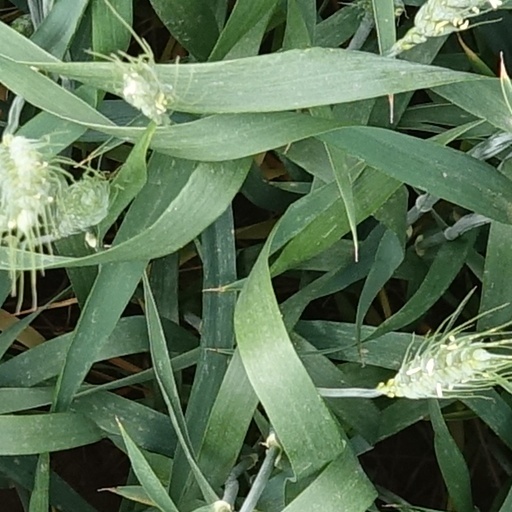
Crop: wheat